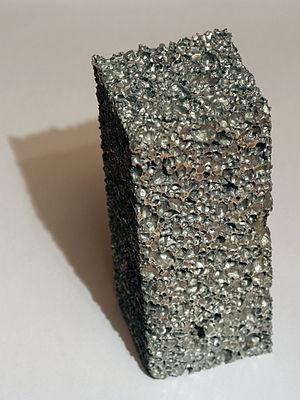
La mousse est un milieu complexe constitué d'une matière condensée intimement mêlée à un volume supérieur de gaz et néanmoins continue. Selon que la matière condensée est liquide ou solide on parle de mousse liquide ou de mousse solide.
Une mousse métallique est une structure alvéolaire constituée d'un métal solide, souvent en aluminium, contenant un volume important de gaz. Les pores peuvent être scellés ou ils peuvent former un réseau interconnecté. La principale caractéristique des mousses métalliques est une porosité très élevée, en général 75-95 % du volume, ce qui rend ces matériaux ultralégers. La stabilité de la mousse métallique est inversement proportionnelle à sa densité, ainsi un matériau dense à 20 % est plus de deux fois plus robuste que le même matériau dense à 10 %.